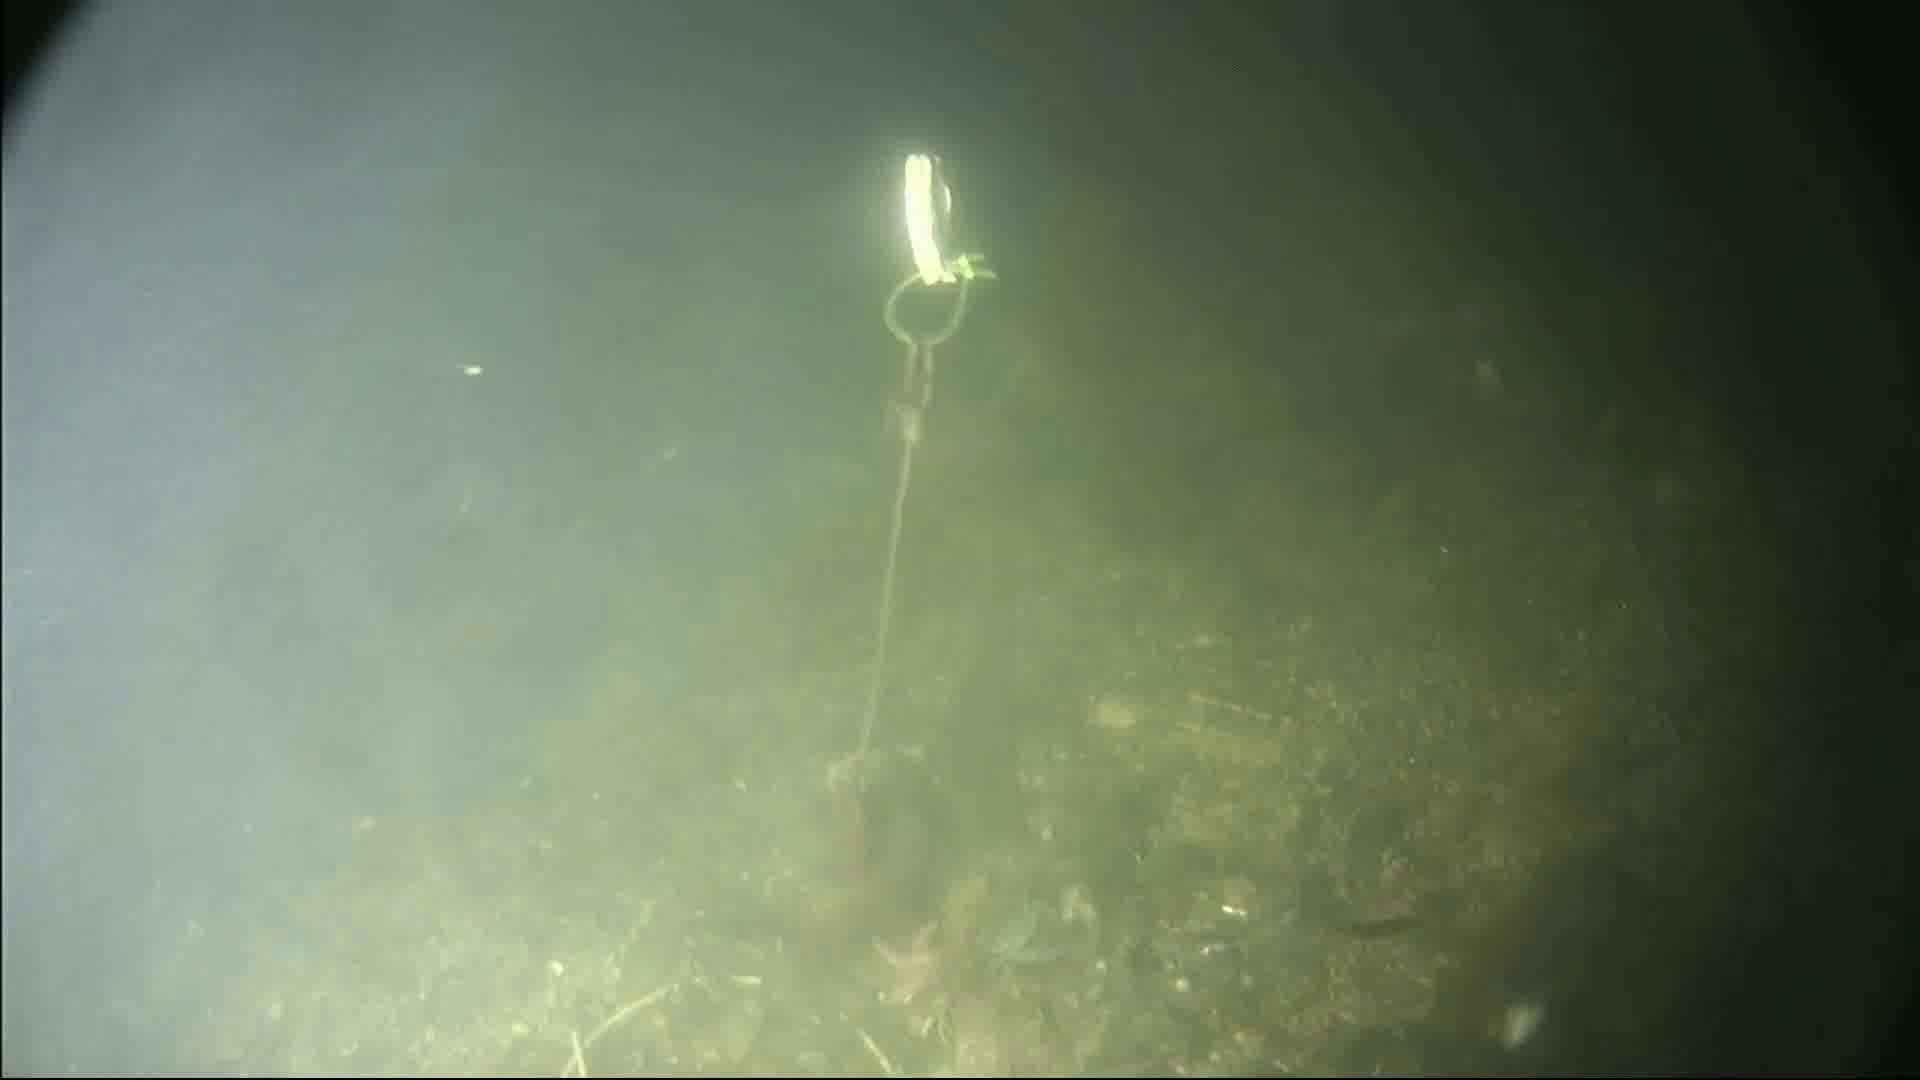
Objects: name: starfish
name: crab
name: small_fish